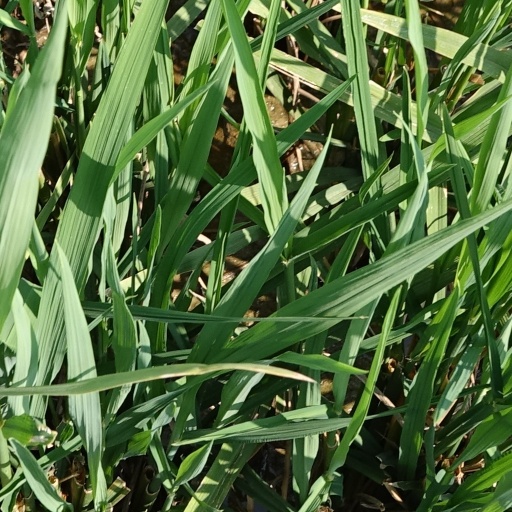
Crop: rice